John Watt Beattie

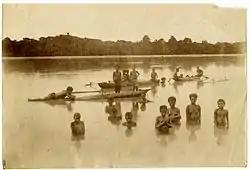
John Watt Beattie (1906) Fiji

Like other Australian photographers J. W. Lindt in 1885 and Charles Kerry in 1913, and New Zealanders Burton Bros. (1880s) and Josiah Martin (1898-1901), Beattie undertook photographic documentation in expeditions in the Western Pacific.